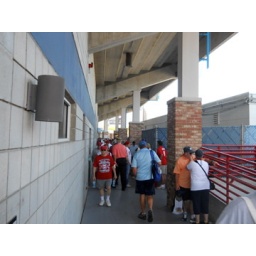
Dallas Green has the peach colored shirt and straw hat . Rueben Amaro is in front of him.